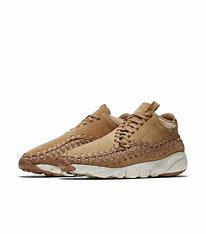
Brand: Nike
Model: Air Footscape Woven Chukka